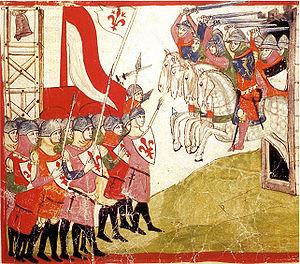
La bataille de Montaperti eut lieu à Montaperti, près de Castelnuovo Berardenga le 4 septembre 1260 entre Florence et Sienne. La victoire fut remportée par les Siennois. Elle fit un total de 10 600 morts.